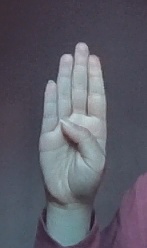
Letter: kaaf